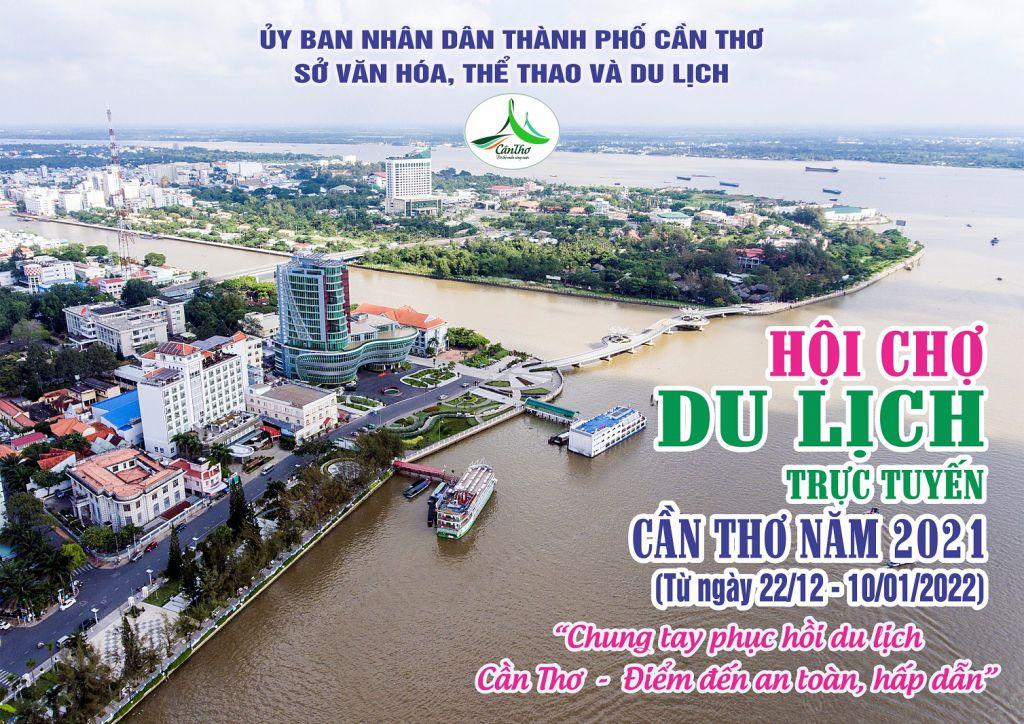
ở giữa hai nửa của thành phố có sự xuất hiện của một cây cầu